Harry Styles

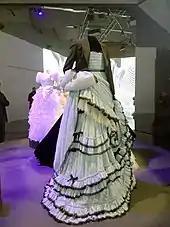
Blue Gucci dress worn by Styles on the cover of "Vogue" on display at the V&A Museum

"Fine Line" was released on 13 December. The album was recorded at the Shangri-La studio in Malibu, California, with the same production team behind Styles's debut album, and features a similar sound to "Harry Styles" while also incorporating elements of funk and soul. It received generally positive reviews from critics. The album peaked at number two in the UK and topped the US charts, breaking the record as the biggest sales debut from an English male artist in the US since Nielsen SoundScan began electronically tracking sales data in 1991. "Rolling Stone" ranked it at number 491 in their 2020 list of the "500 Greatest Albums of All Time". Five other singles, "Falling", "Watermelon Sugar", "Golden", "Treat People with Kindness", and the title track, were released from the album. "Watermelon Sugar" became Styles's fourth UK top-ten single, peaking at number four, as well as his first number-one single in the US. A tour to support "Fine Line", entitled Love On Tour, which was originally set to take place throughout 2020, was postponed until 2021 due to the COVID-19 pandemic.